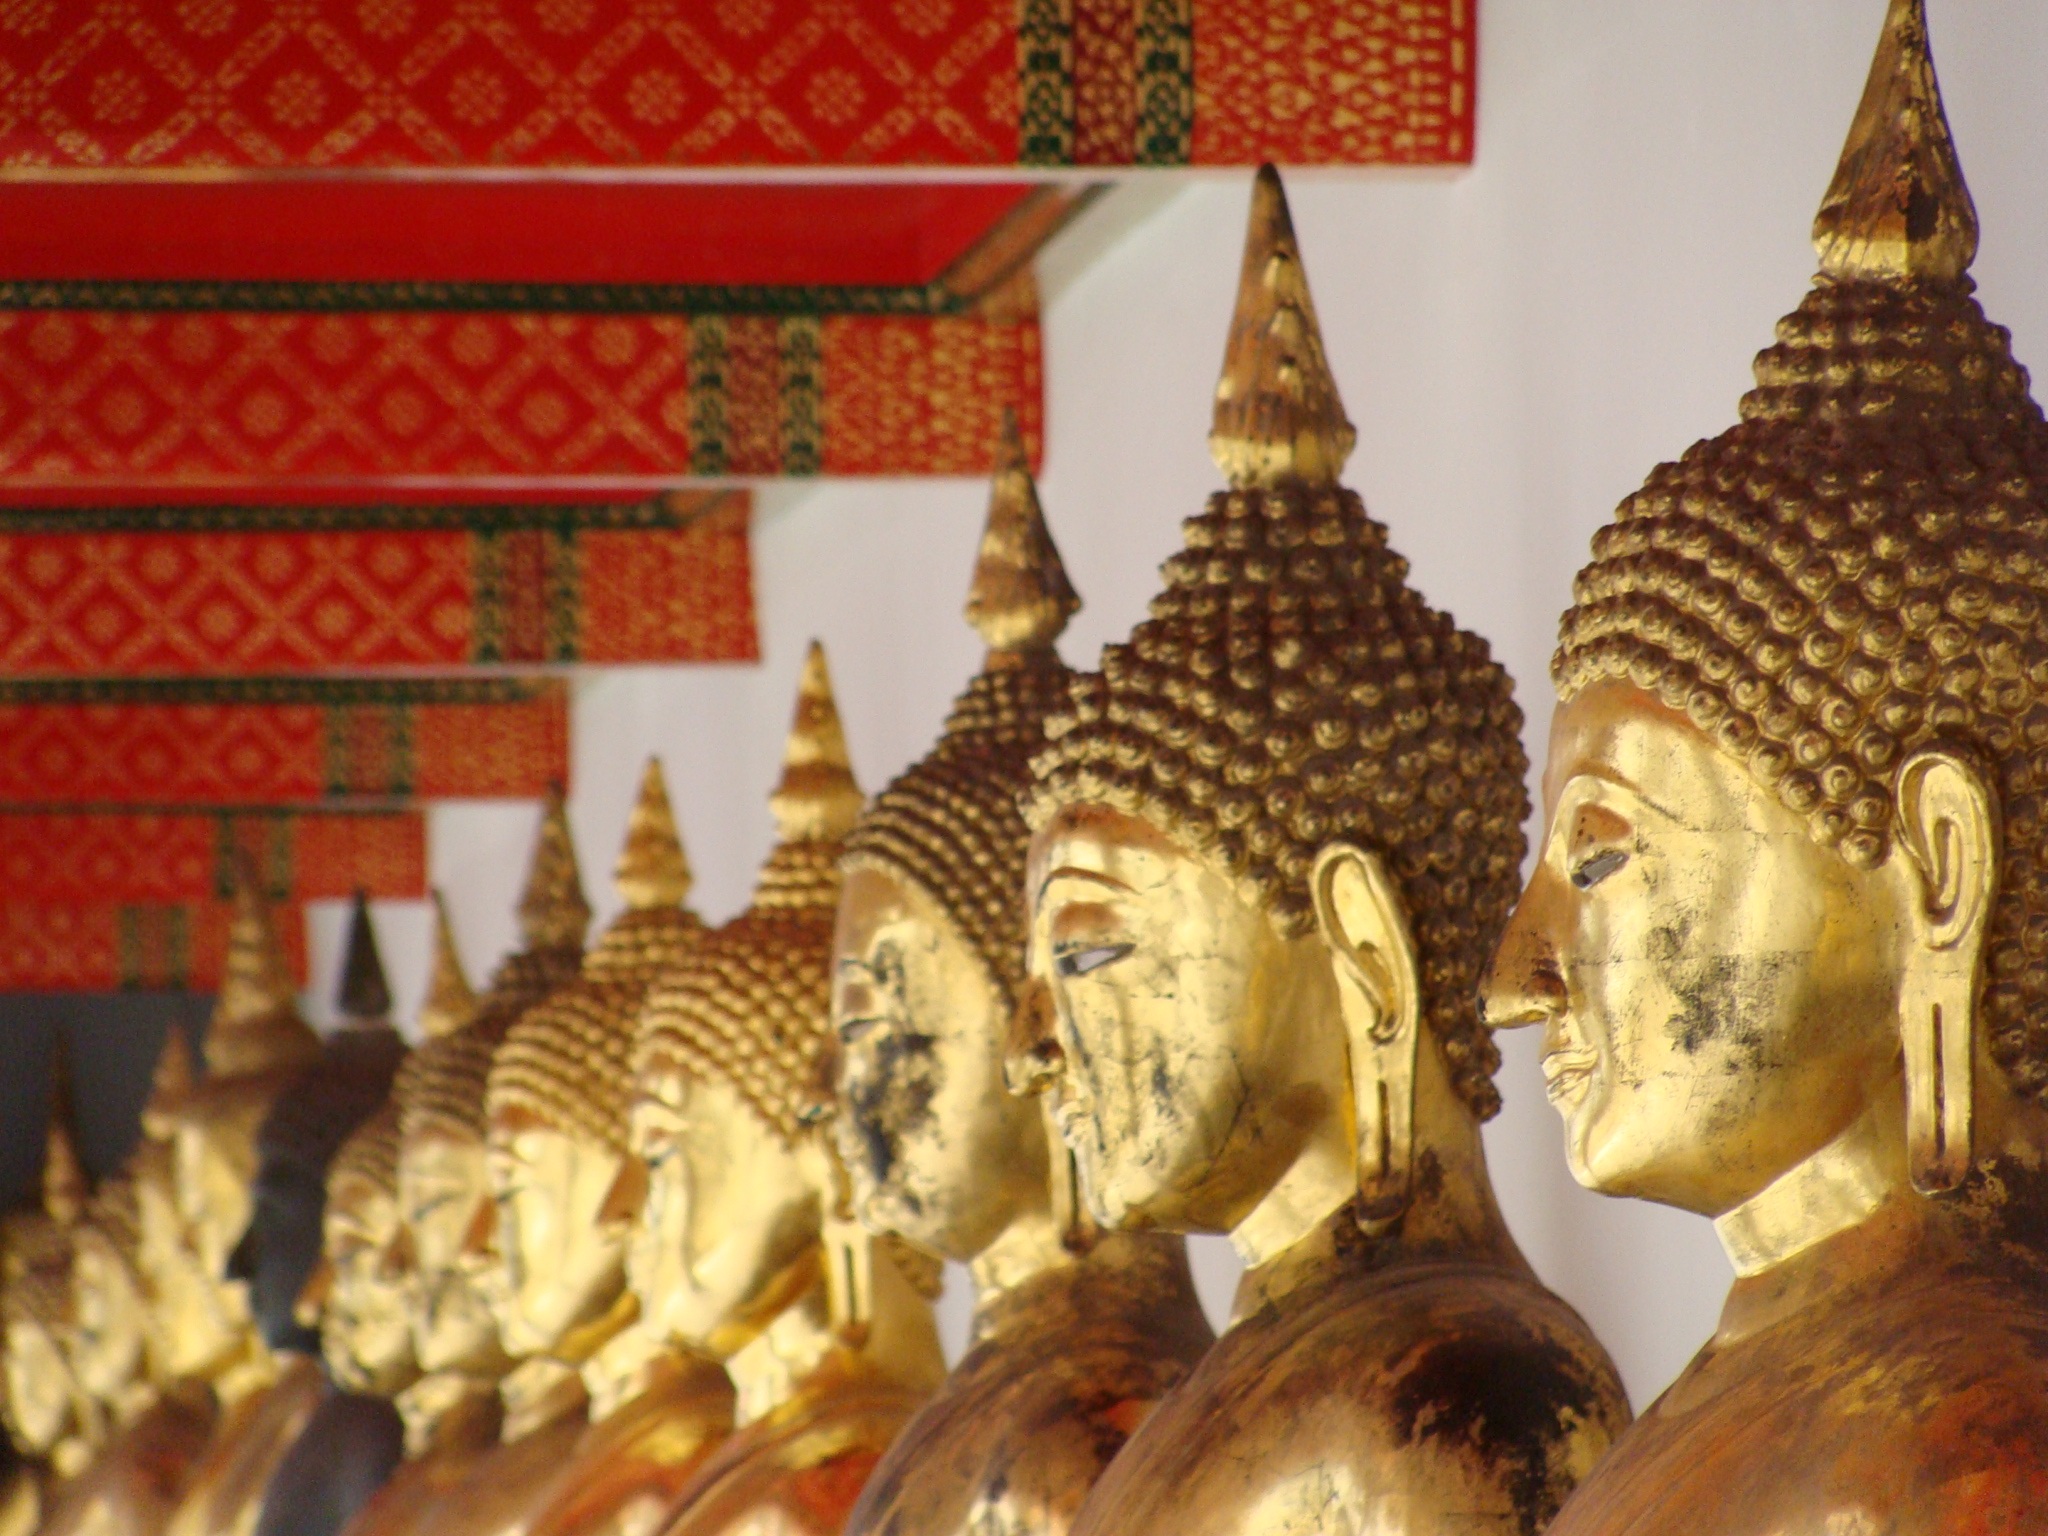
statue, buddhism, close, sculpture, art, temple, carving, wat, ancient history